Craig, Nebraska

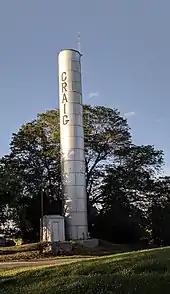
Craig's standpipe water tower

Craig has a distinctive standpipe water tower dating from the early 20th century. Its walls have thinned over the years but it still functions as the town's water supply.